Economic antisemitism

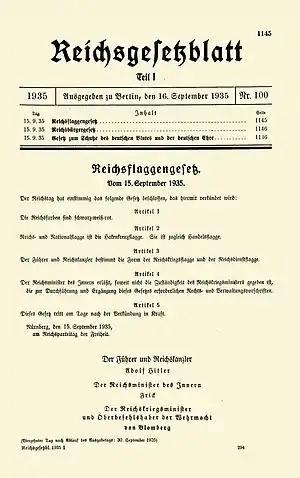
Title page of the German government gazette issue proclaiming the Nuremberg Race Laws

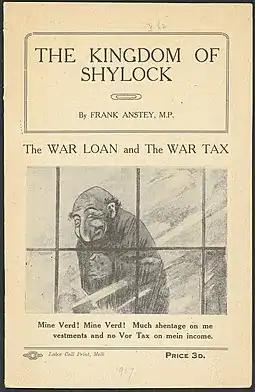
Front cover of "The Kingdom of Shylock" (1917), a pamphlet by Australian politician Frank Anstey asserting Jewish control of banking and finance

Antisemitism and the persecution of Jews represented a central tenet of Nazism. In its 25-point Party Program, published in 1920, Nazi Party members publicly declared their intention to segregate Jews from "Aryan" society and to abrogate Jews' political, legal and civil rights. Nazi leaders began to carry out their pledge to persecute German Jews soon after their assumption of power.